Giovanni Battista Meduna

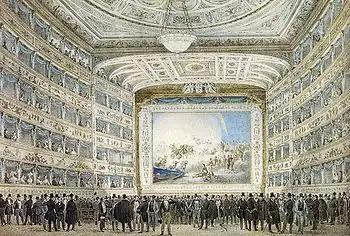
Interior of the Gran Teatro La Fenice (1837)

Meduna is buried at the San Michele Cemetery along with his wife Maria Viola (1805–1866) and their two sons Leopoldo (1837–1855) and Cesare Meduna (1841–1906), ending this particular lineage.